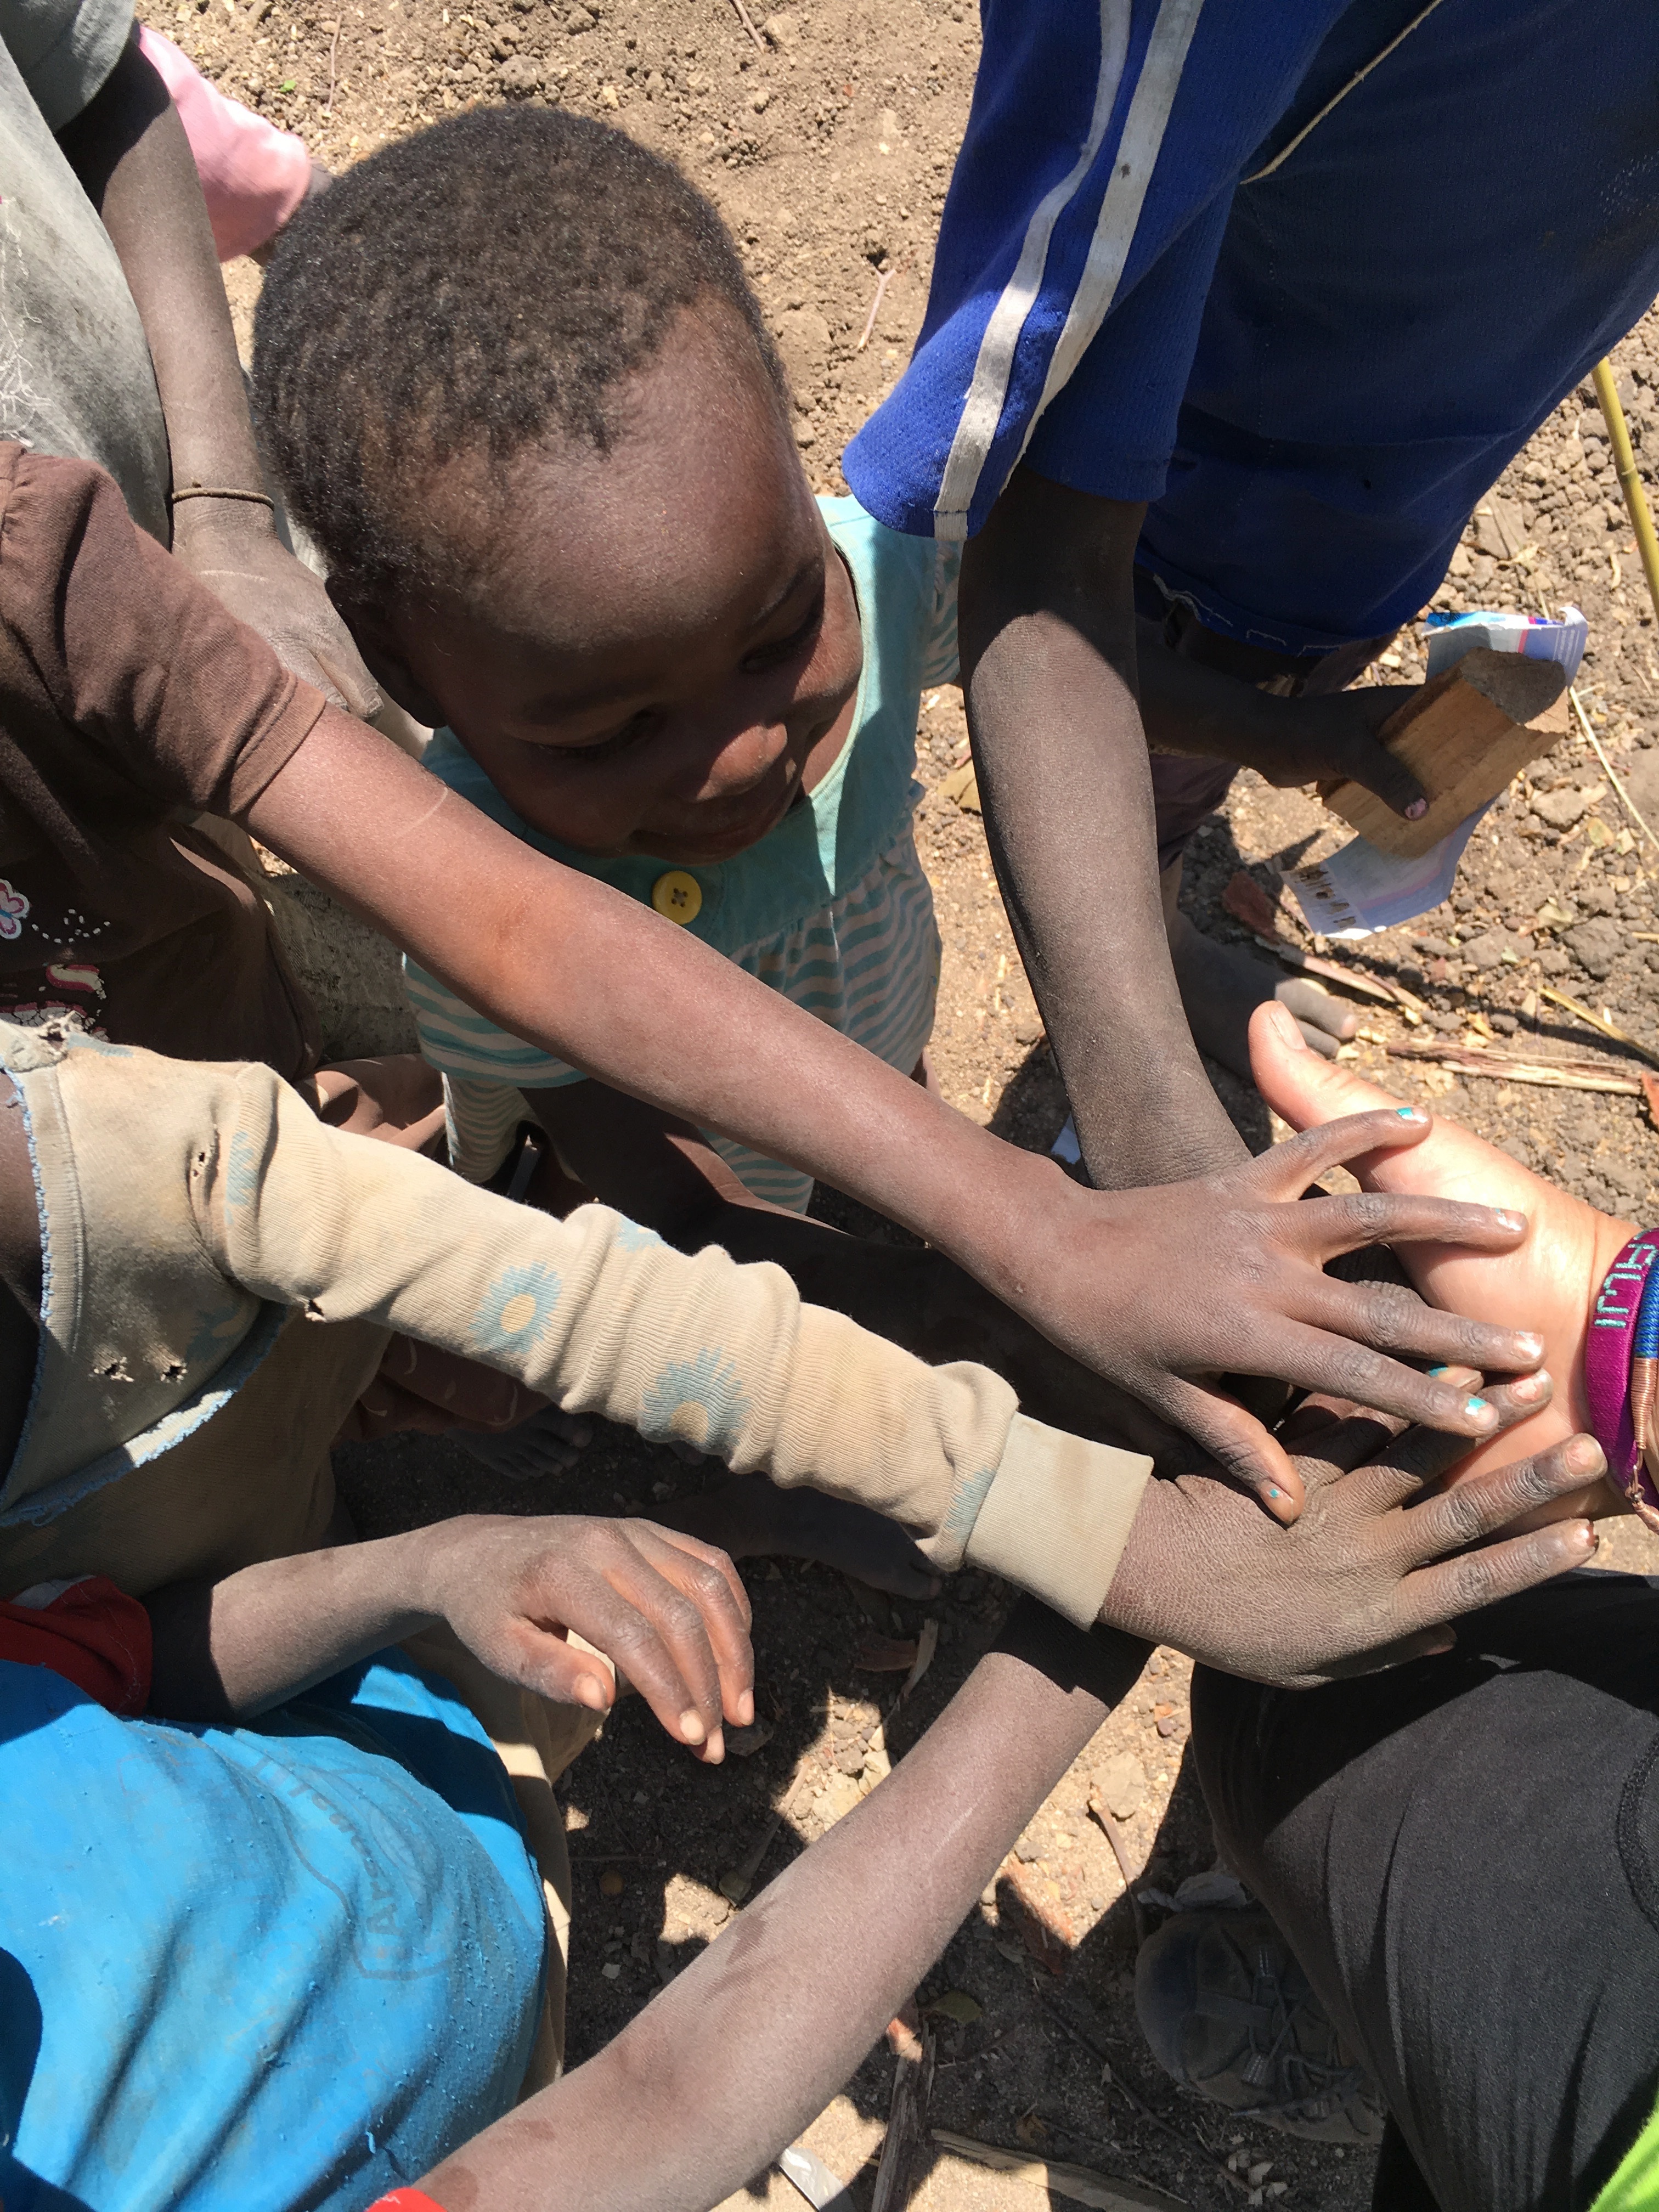
work, man, working, person, people, play, leg, young, child, human, children, team, hands, teamwork, togetherness, interaction